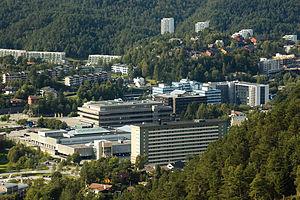
"Fyllingsdalen est un bydel, une division administrative de la kommune de Bergen en Norvège. Elle compte environ 28 000 habitants. Elle se trouve au sud du centre ville, dans la vallée descendant de la montagne Løvstakken à l'est. Le nom ""Fyllingsdalen"" vient de la ferme Fyllingen. Autrefois la vallée était appelée ""Fynö dalen"" - la vallée qui peut être vue depuis l'océan.